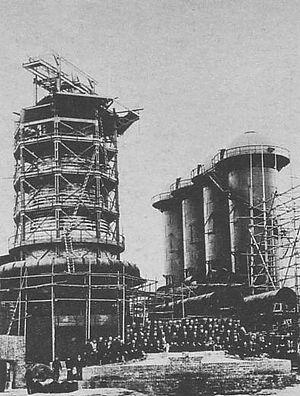
Les sites de la révolution industrielle Meiji au Japon : sidérurgie, construction navale et extraction houillère, en japonais 明治日本の産業革命遺産 製鉄・鉄鋼、造船、石炭産業 forment un patrimoine industriel composé d’une série de vingt-trois monuments se trouvant essentiellement dans la région de Kyushu-Yamaguchi au sud-ouest du Japon. Cet ensemble témoigne du développement industriel rapide qu’a connu le pays entre le milieu du XIXᵉ et le début du XXᵉ siècle, fondé sur la sidérurgie, la construction navale et l’extraction du charbon. Ils illustrent le processus par lequel de Japon féodal a cherché à opérer un transfert de technologie depuis l’Europe et l’Amérique à partir du milieu du XIXᵉ siècle et la manière dont cette technologie a été adaptée aux besoins et aux traditions sociales du pays. Ce processus est considéré comme le premier transfert d’industrialisation réussi de l’Occident vers une nation non occidentale.